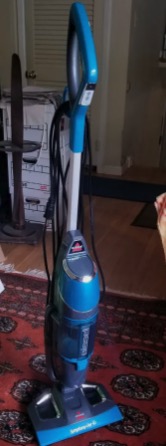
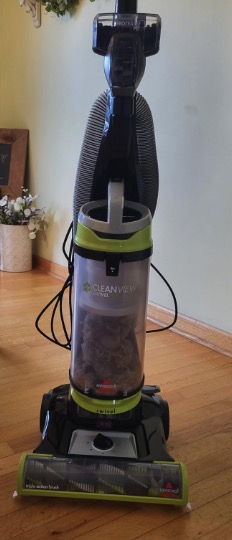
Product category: items_vacuum
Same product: no